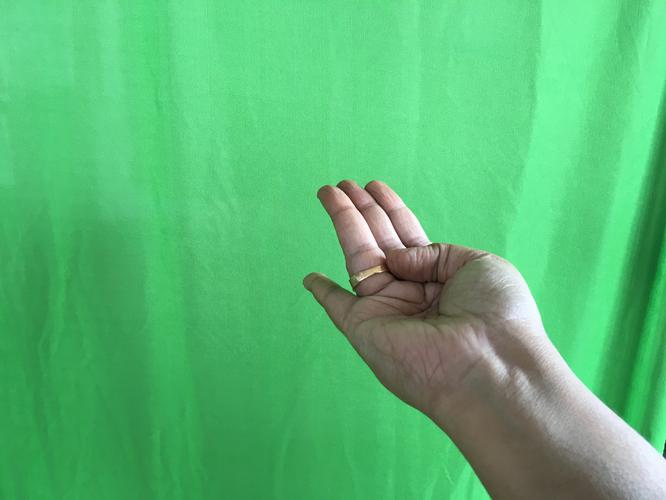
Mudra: Chaturam
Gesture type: single_hand